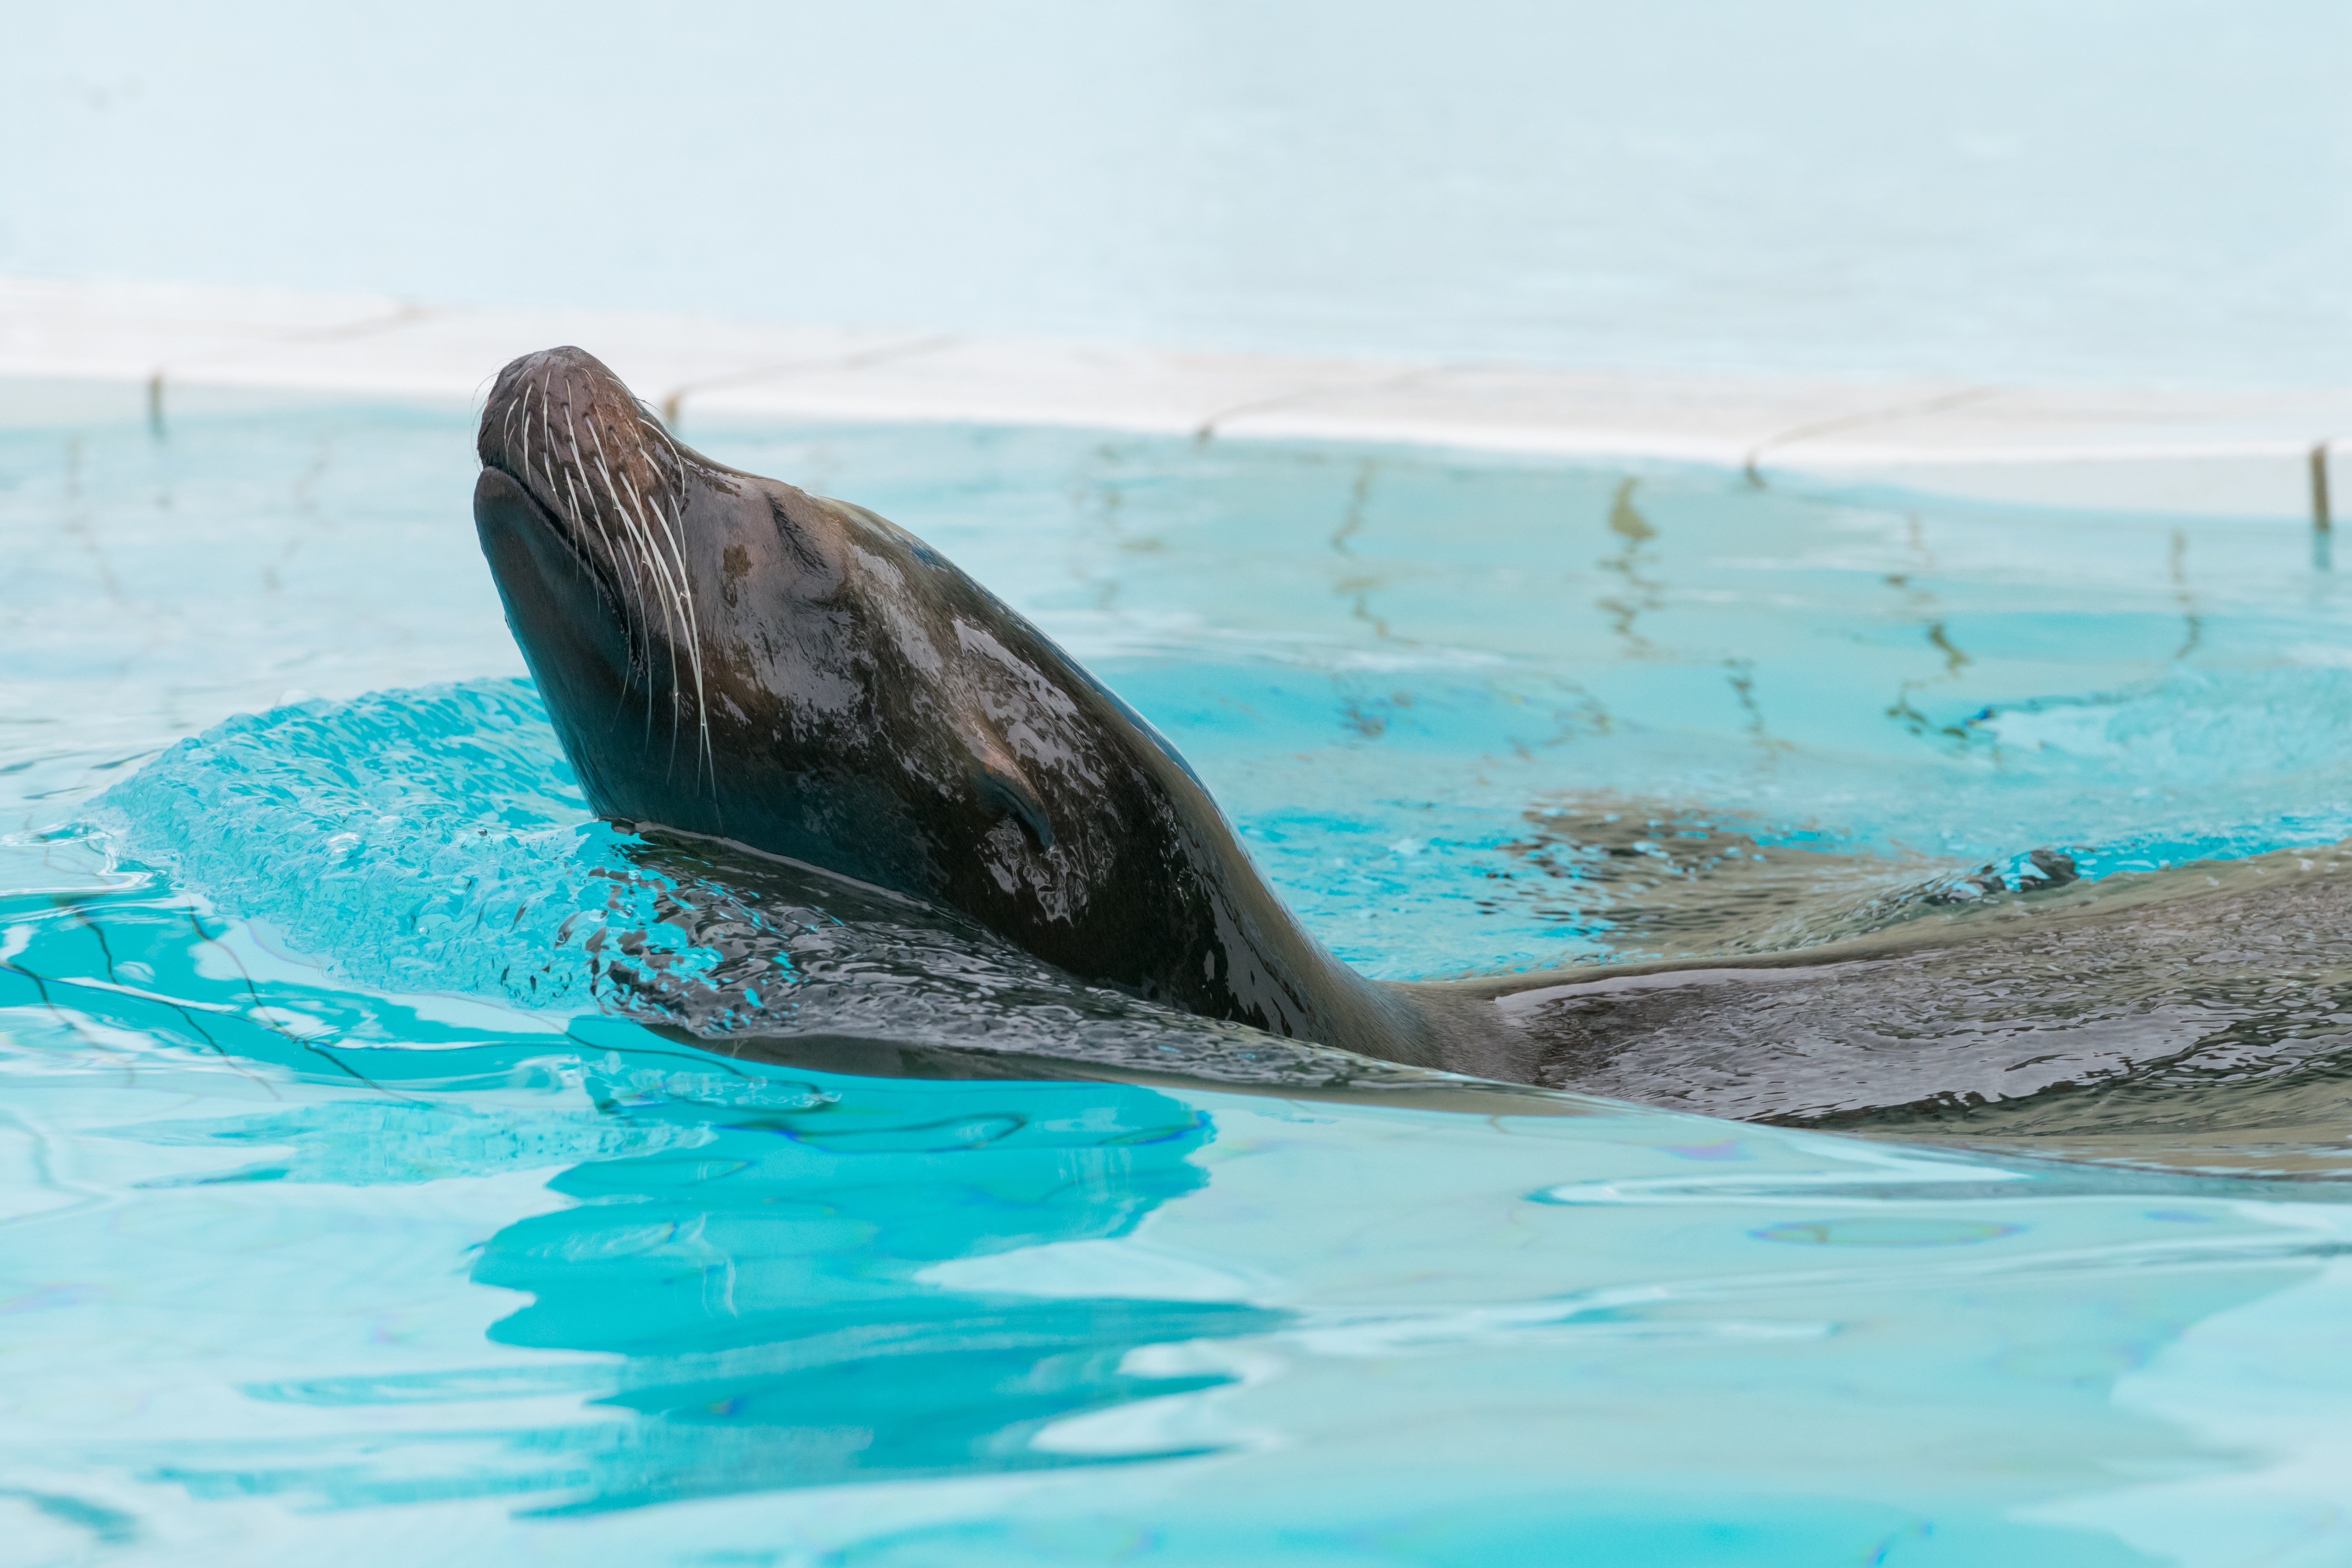
sea, ocean, animal, france, zoo, biology, mammal, sea lion, humpback whale, animals, vertebrate, whale, marine mammal, killer whale, wind wave, marine biology, whales dolphins and porpoises, common bottlenose dolphin, grey whale, palmyra